Glenelg, South Australia

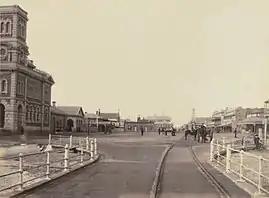

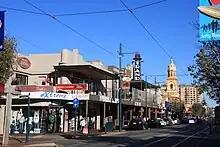
Jetty Road

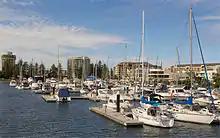
The Glenelg Marina taken from the Michael Herbert Bridge

Prior to the 1836 British colonisation of South Australia, Glenelg and the rest of the Adelaide Plains was home to the Kaurna group of Aboriginal Australians. They knew the area as "Pattawilya" and the local river as "Pattawilyangga", now named the Patawalonga River.